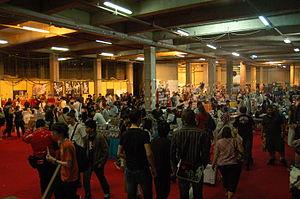
Convention de l'animation de l'EPITA 2009 - Forum
La convention Epitanime est une convention sur la Japanimation. Elle se déroule tous les ans vers la fin du mois de mai dans les locaux du campus IONIS au Kremlin-Bicêtre. Cette convention est organisée par l'association Epitanime.